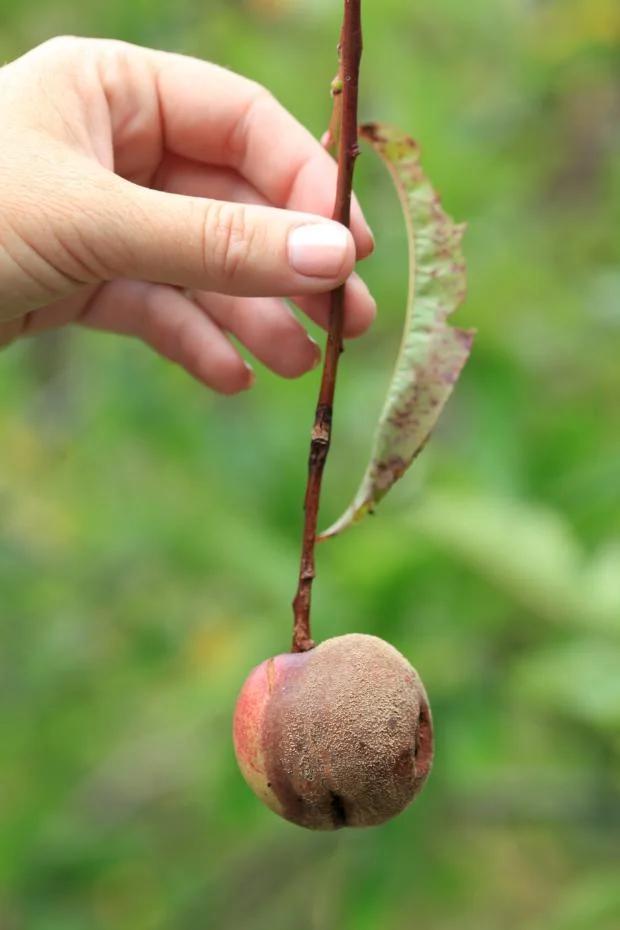
Plant: Peach
Disease: peach brown rot